Virginia-class submarine

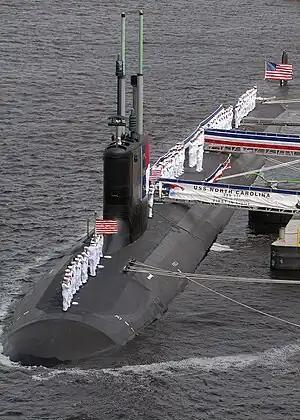
, the last Block I boat, at her commissioning ceremony. Her advanced masts are visible in this image.

Because of the low rate of "Virginia" production, the Navy entered into a program with DARPA to overcome technology barriers to lower the cost of attack submarines so that more could be built, to maintain the size of the fleet.